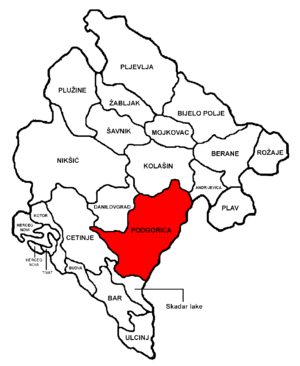
Podgorica
Podgoricas kommunes i Montenegro
Podgorica er Montenegros de facto hovedstad med 156.169 indbyggere. Podgorica ligger ved floden Morača, i det tidligere Jugoslavien var byens navn Titograd.